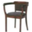
Label: chair